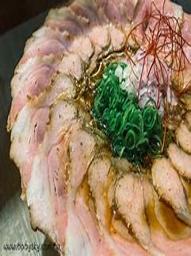
 ramen